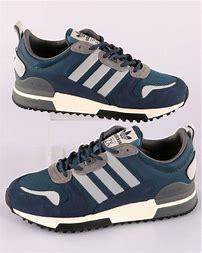
Brand: Adidas
Model: ZX 700 HD